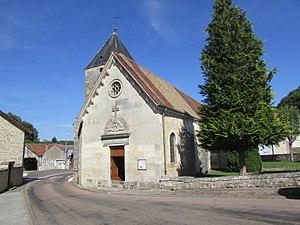
L'église.
Lanques-sur-Rognon est une commune française située dans le département de la Haute-Marne, en région Grand Est.
Cet article recense les monuments historiques de la Haute-Marne, en France.